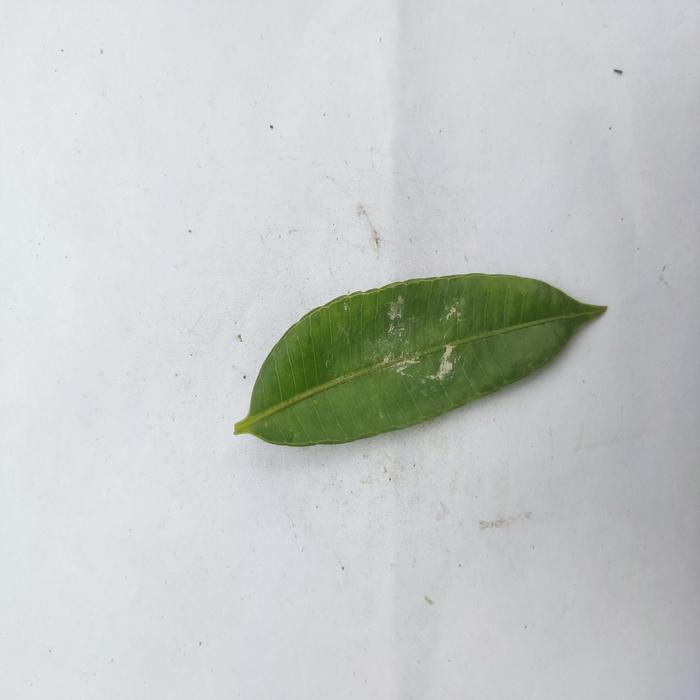
Crop: Hog Plum
Leaf condition: Anthracnose